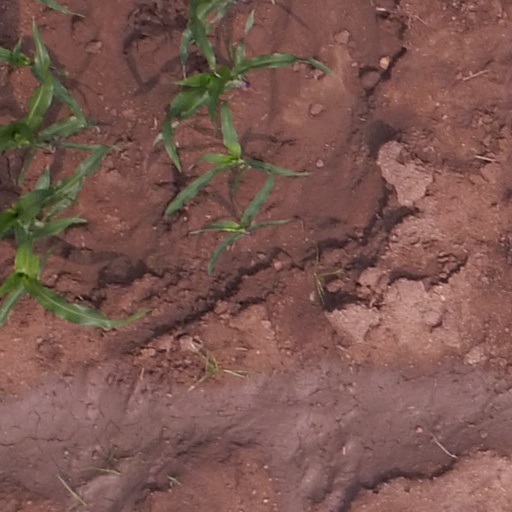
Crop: maize; corn